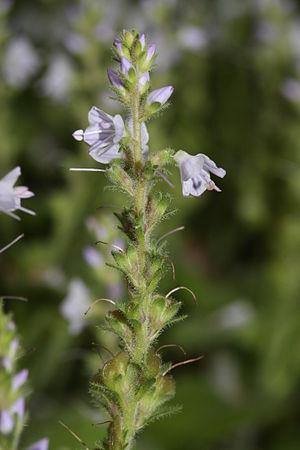
La Véronique officinale, parfois appelée véronique mâle, thé d'Europe, thé des ladres ou manna, est une plante herbacée, classiquement de la famille des Scrofulariacées et de celle des Plantaginacées en classification phylogénétique.